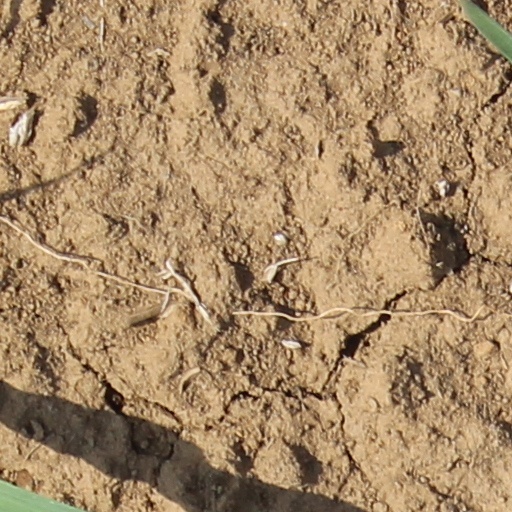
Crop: wheat